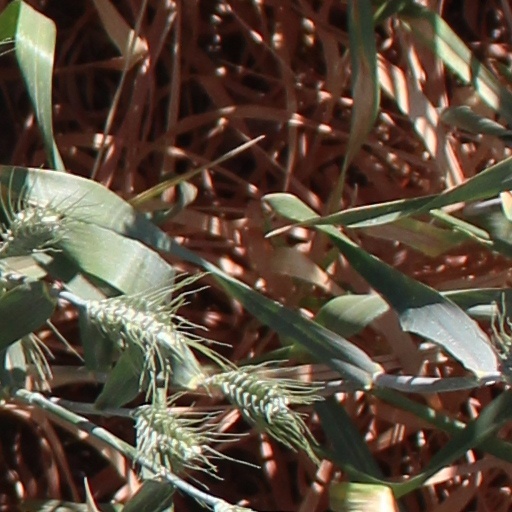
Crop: wheat